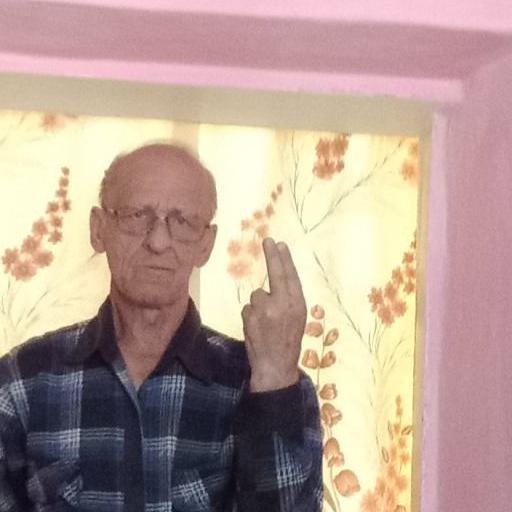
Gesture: two_up_inverted